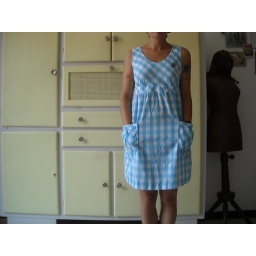
vintage dress bought in a vintage market in Bologna